Sudan

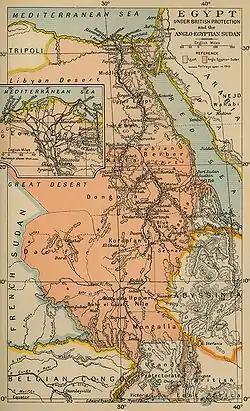
Map of Anglo-Egyptian Sudan, 1912

In 1899, Britain and Egypt reached an agreement under which Sudan was run by a governor-general appointed by Egypt with British consent. In reality, Sudan was effectively administered as a Crown colony. The British were keen to reverse the process, started under Muhammad Ali Pasha, of uniting the Nile Valley under Egyptian leadership and sought to frustrate all efforts aimed at further uniting the two countries.